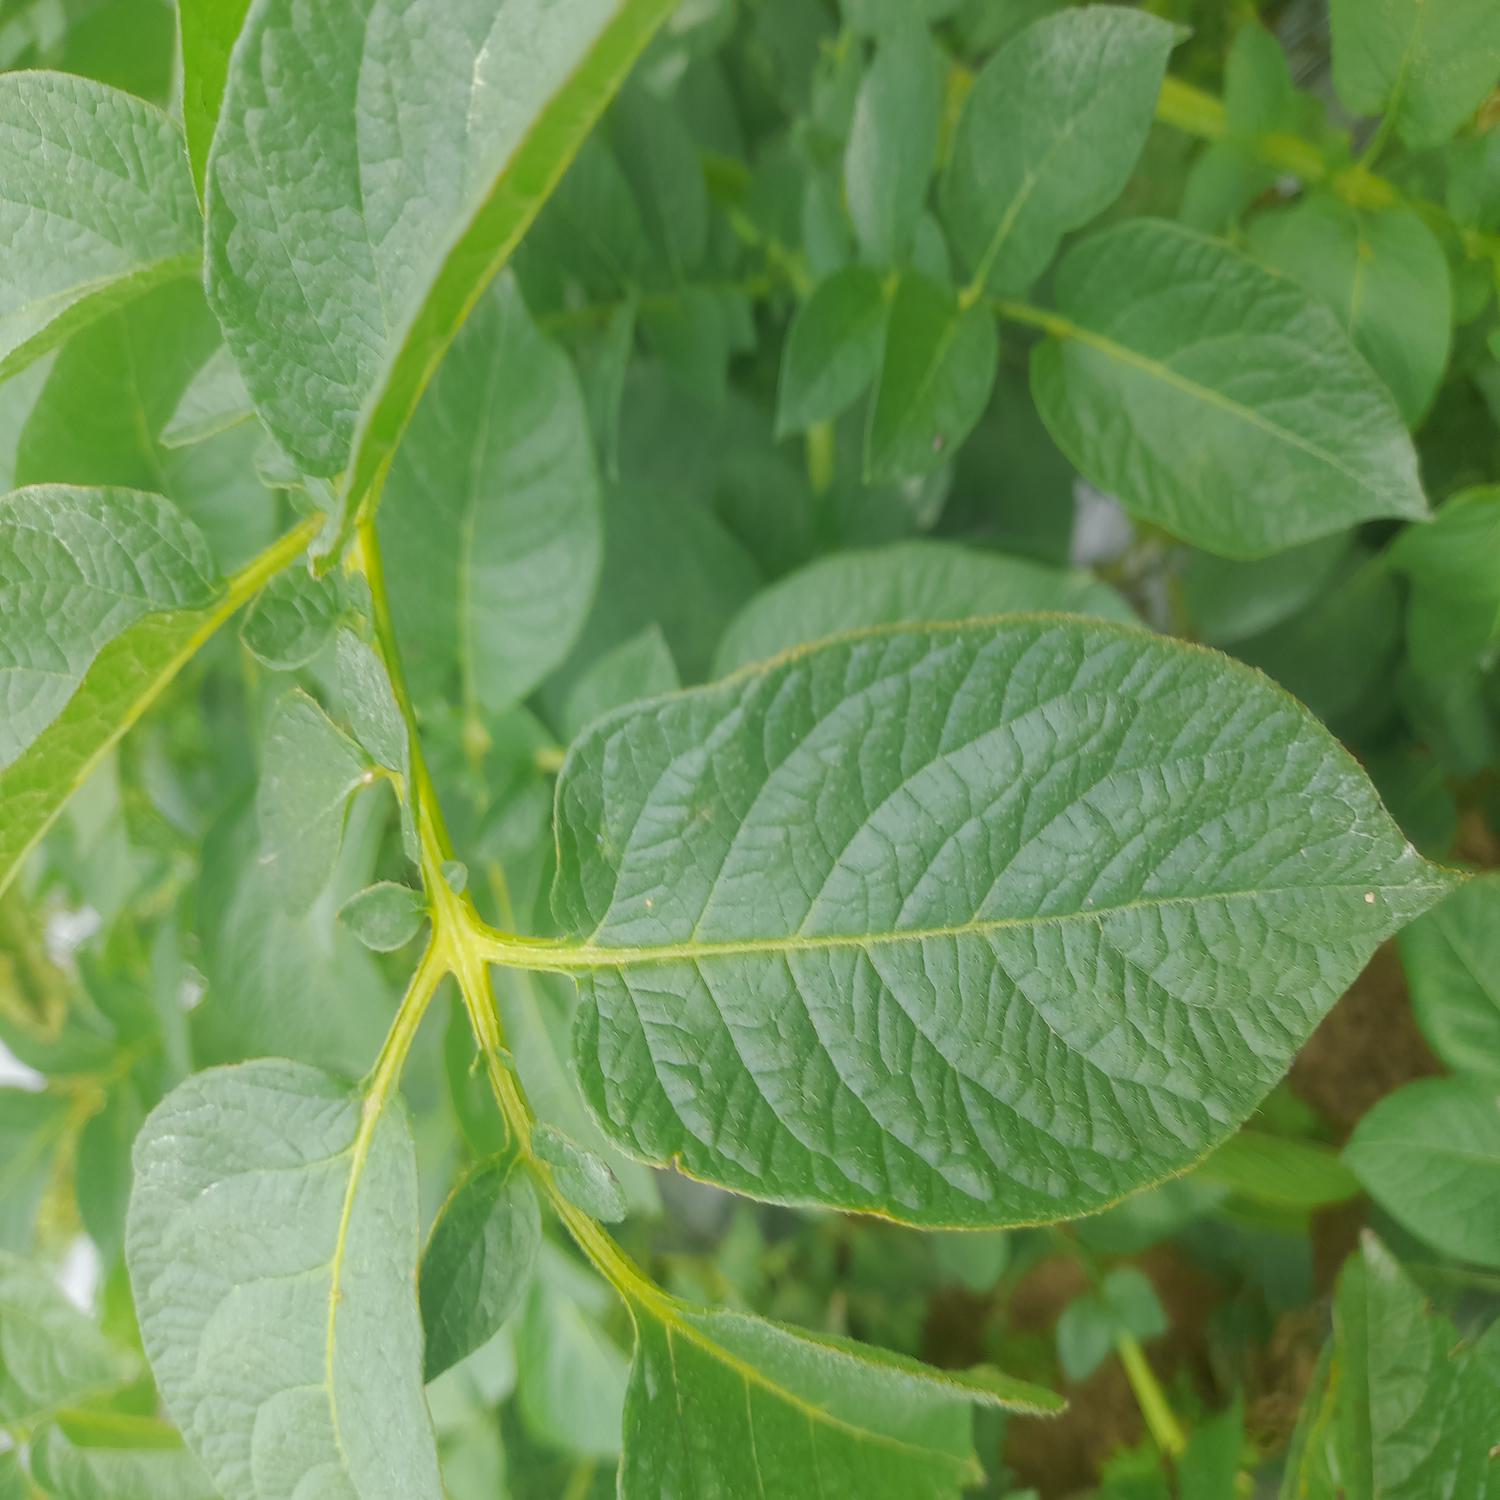
Etiqueta: Sana